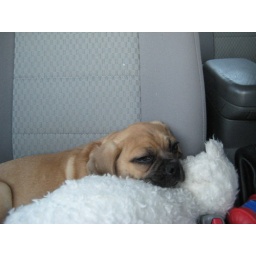
Being a good boy in the car